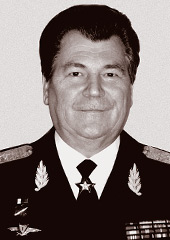
เยฟเกนี ชาโปชนิคอฟ

infobox officeholder
|order = รัฐมนตรีว่าการกระทรวงกลาโหม
|predecessor = ดมีตรี ยาซอฟ
|successor = ยกเลิกตำแหน่ง
|image = Shaposhnikov170.png
|native_name_lang = ru
|birth_place = แคว้นรอสตอฟ สหภาพโซเวียต
|death_place = มอสโก รัสเซีย
|term_start = 29 สิงหาคม 1991 Постановление Верховного Совета СССР от 29 августа 1991 г. N 2370-I «О членах Кабинета Министров СССР»
|term_end = 14 กุมภาพันธ์ 1992
|party = พรรคคอมมิวนิสต์แห่งสหภาพโซเวียต
|serviceyears = 1963–1993
|battles = สงครามโซเวียต–อัฟกานิสถาน
|rank = File:SA AF F9Mars 1974 h.svg|50px จอมพลแห่งการบิน
เยฟเกนี อีวานโนวิช ชาโปชนิคอฟ ( , 3 กุมภาพันธ์ 1942–8 ธันวาคม 2020) เป็นผู้นำทางทหารและนักธุรกิจของโซเวียตและรัสเซีย เขาได้รับยศจอมพลแห่งการบินในปี 1991 เขาเป็นรัฐมนตรีว่าการกระทรวงกลาโหมคนสุดท้ายของสหภาพโซเวียต
== ชีวิตในวัยเด็ก ==
ชาโปชนิคอฟเกิดในฟาร์มใกล้เมือง Aksay ในแคว้นรอสตอฟ สหภาพโซเวียต
== งานการเมือง ==
=== สหภาพโซเวียต ===
ในเดือนสิงหาคม 1991 ถึงกุมภาพันธ์ 1992 เยฟเกนี ชาโปชนิคอฟ ดำรงตำแหน่งรัฐมนตรีว่าการกระทรวงกลาโหมโซเวียต (และเป็นรัฐมนตรีว่าการกระทรวงกลาโหมโซเวียตคนสุดท้าย) ข้อตกลงบีโลเวซสกีเกี่ยวกับการยุติการดำรงอยู่ของสหภาพโซเวียตมีผลทันทีหลังจากการลงนามเมื่อวันที่ 8 ธันวาคม 1991
== เสียชีวิต ==
ชาโปชนิคอฟ เสียชีวิตเมื่อวันที่ 8 ธันวาคม 2020 ในกรุงมอสโก จากโรคโควิด-19 ในช่วงการระบาดทั่วของโควิด-19 ในประเทศรัสเซีย Умер последний министр обороны СССР Евгений Шапошников เขาถูกฝังในสุสาน Troyekurovskoye เมื่อวันที่ 11 ธันวาคม
== อ้างอิง ==
หมวดหมู่:นักการเมืองรัสเซีย